Horace Mann

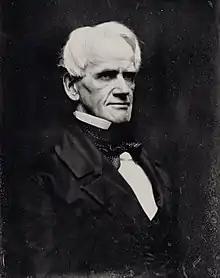
Mann, c. 1851

Horace Mann (May 4, 1796August 2, 1859) was an American educational reformer, slavery abolitionist and Whig politician known for his commitment to promoting public education, he is thus also known as "The Father of American Education". In 1848, after public service as Secretary of the Massachusetts State Board of Education, Mann was elected to the United States House of Representatives (1848–1853). From September 1852 to his death in 1859, he served as President of Antioch College.